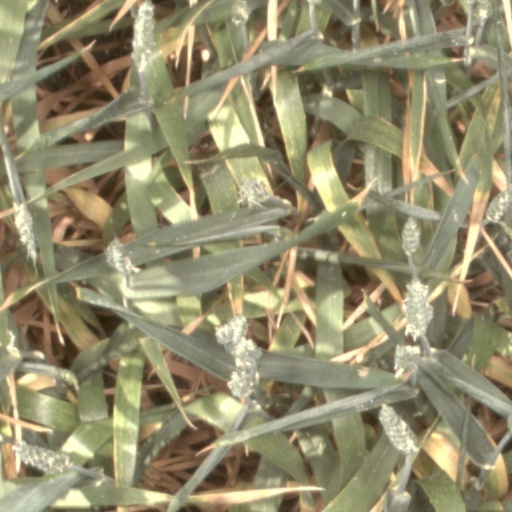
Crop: wheat